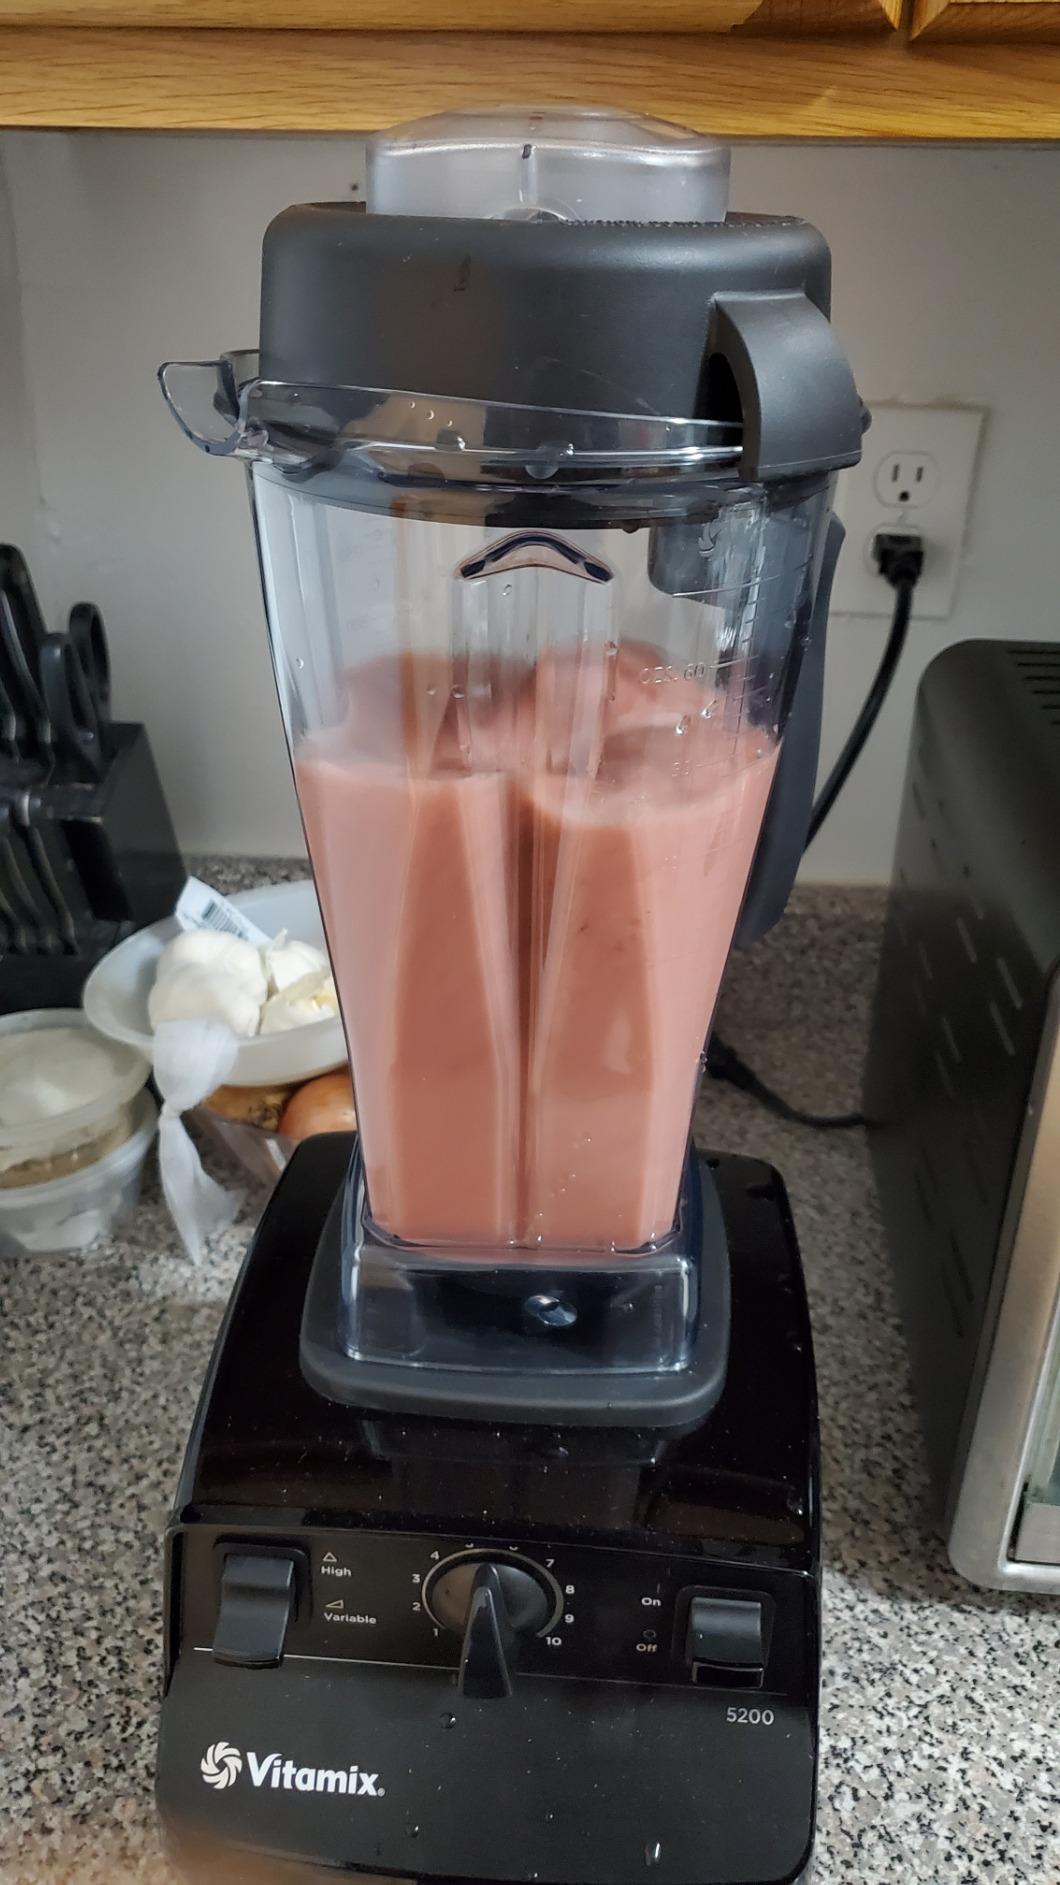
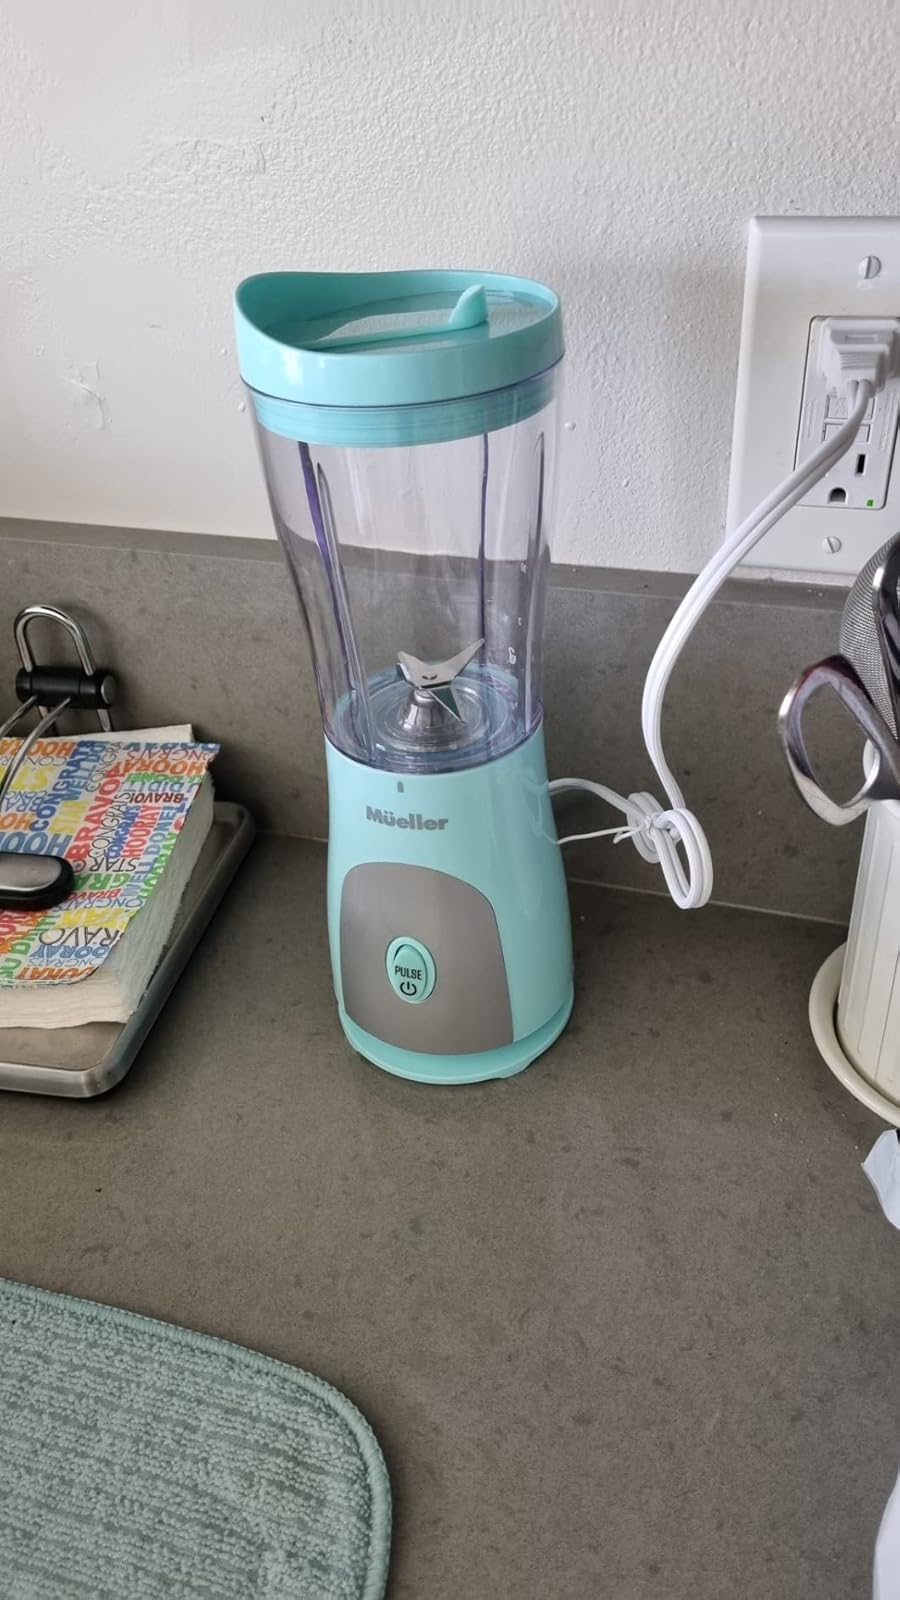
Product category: items_blender
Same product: no